Aspilanta viticordifoliella

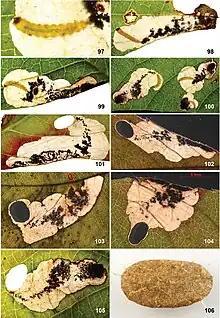
Larvae, leafmines, and pupal cases of "A. viticordifoliella" on "Parthenocissus quinquefolia" and "P. vitacea"

"Aspilanta viticordifoliella" can be found in Canada (Ontario and Québec) and the United States (Connecticut, Florida, Kentucky, Massachusetts, New York, and Pennsylvania).